Lough Lene

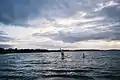
Windsurfing on the lough

The name of the lake has appeared in a variety of ways including Lane, Léin and Leibhinn. Sir Henry Piers believed the lake's name translated as "Lake of Learning", tying in with his translation of Fore as the "Town of Books". However, other sources seem more inclined to the tradition that the lake was named after the daughter of the fabled Manannán mac Lir (see Children of Lir).